Quake (video game)

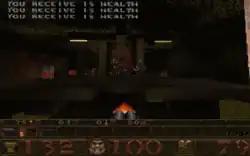
In-game screenshot, with the player armed with the Super Shotgun, a double-barreled shotgun

In "Quake" single-player mode, players explore levels, facing monsters and finding secret areas before reaching an exit. Switches or keys open doors, and reaching the exit takes the player to the next level. Before accessing an episode, there is a set of three pathways with easy, medium, and hard skill levels. The fourth skill level, "Nightmare", was described by the game manual to be "so bad that the entry is hidden, so people won't wander in by accident".